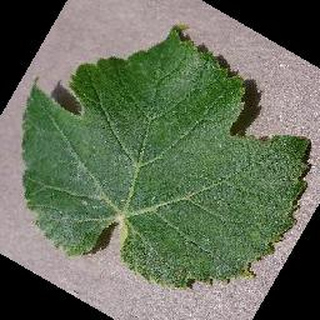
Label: healthy_grape